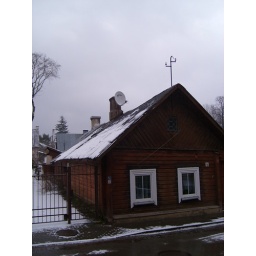
Wooden house in Kriviu street